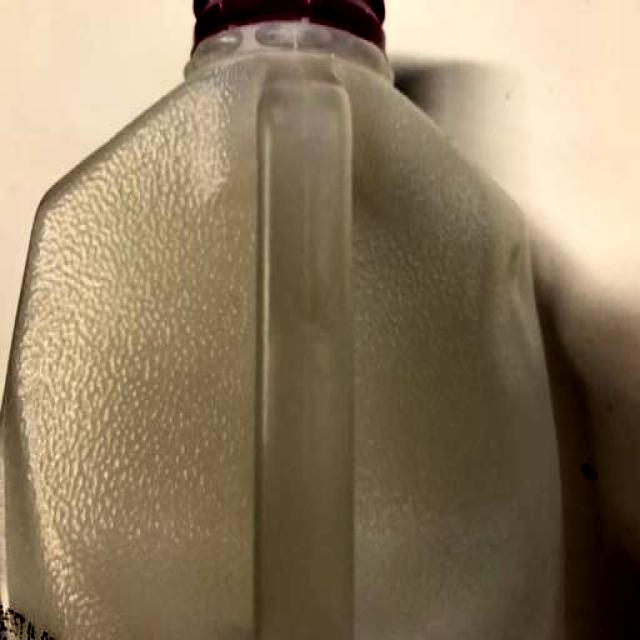
Label: Plastic